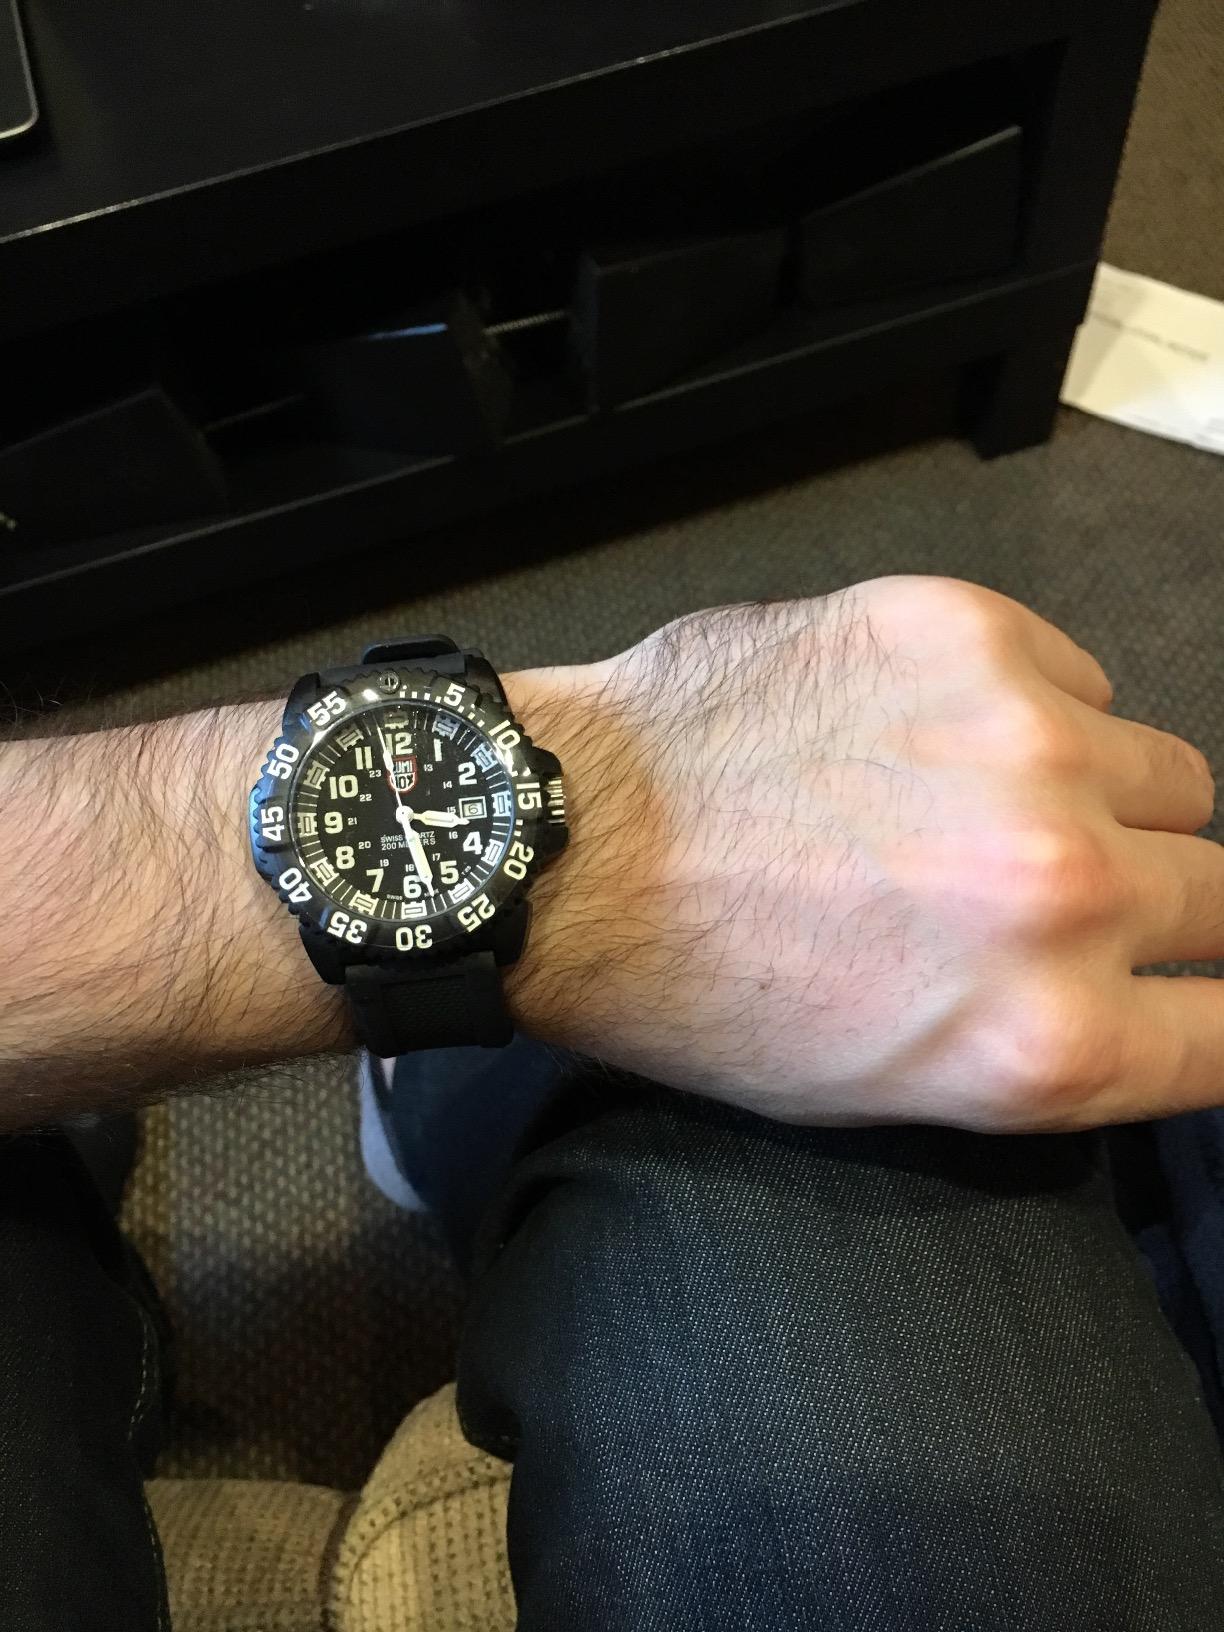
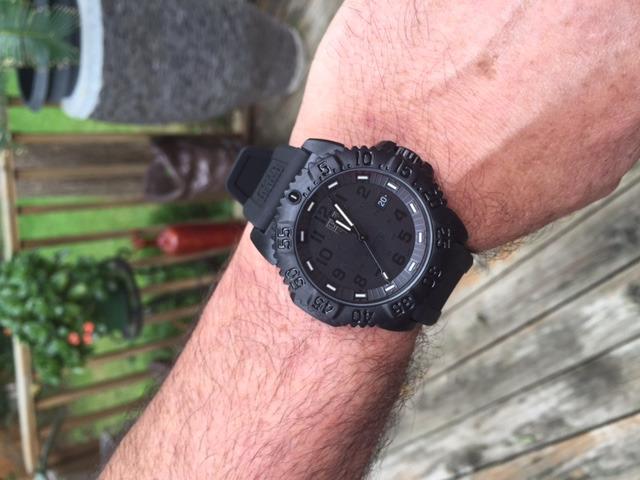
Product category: accessories_watch
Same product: no